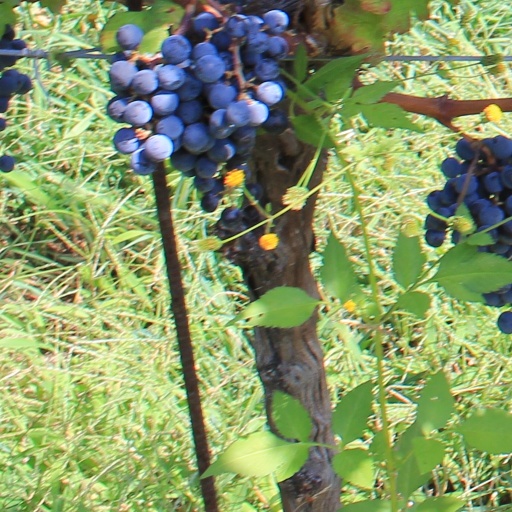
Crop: grape